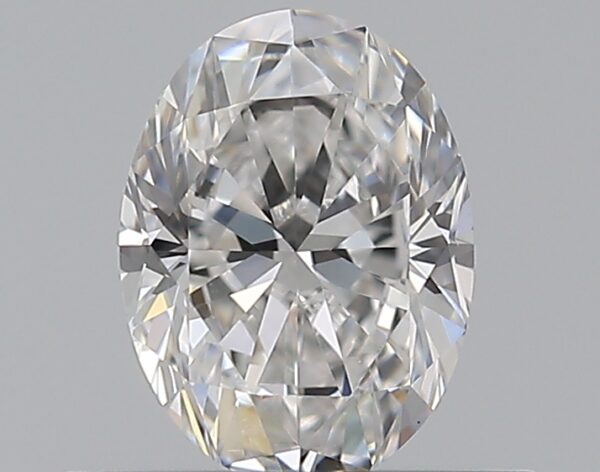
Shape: oval
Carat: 0.5
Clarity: VS1
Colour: E
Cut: VG
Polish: EX
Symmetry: VG
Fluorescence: F
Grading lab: GIA
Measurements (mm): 5.94 x 4.39 x 2.8